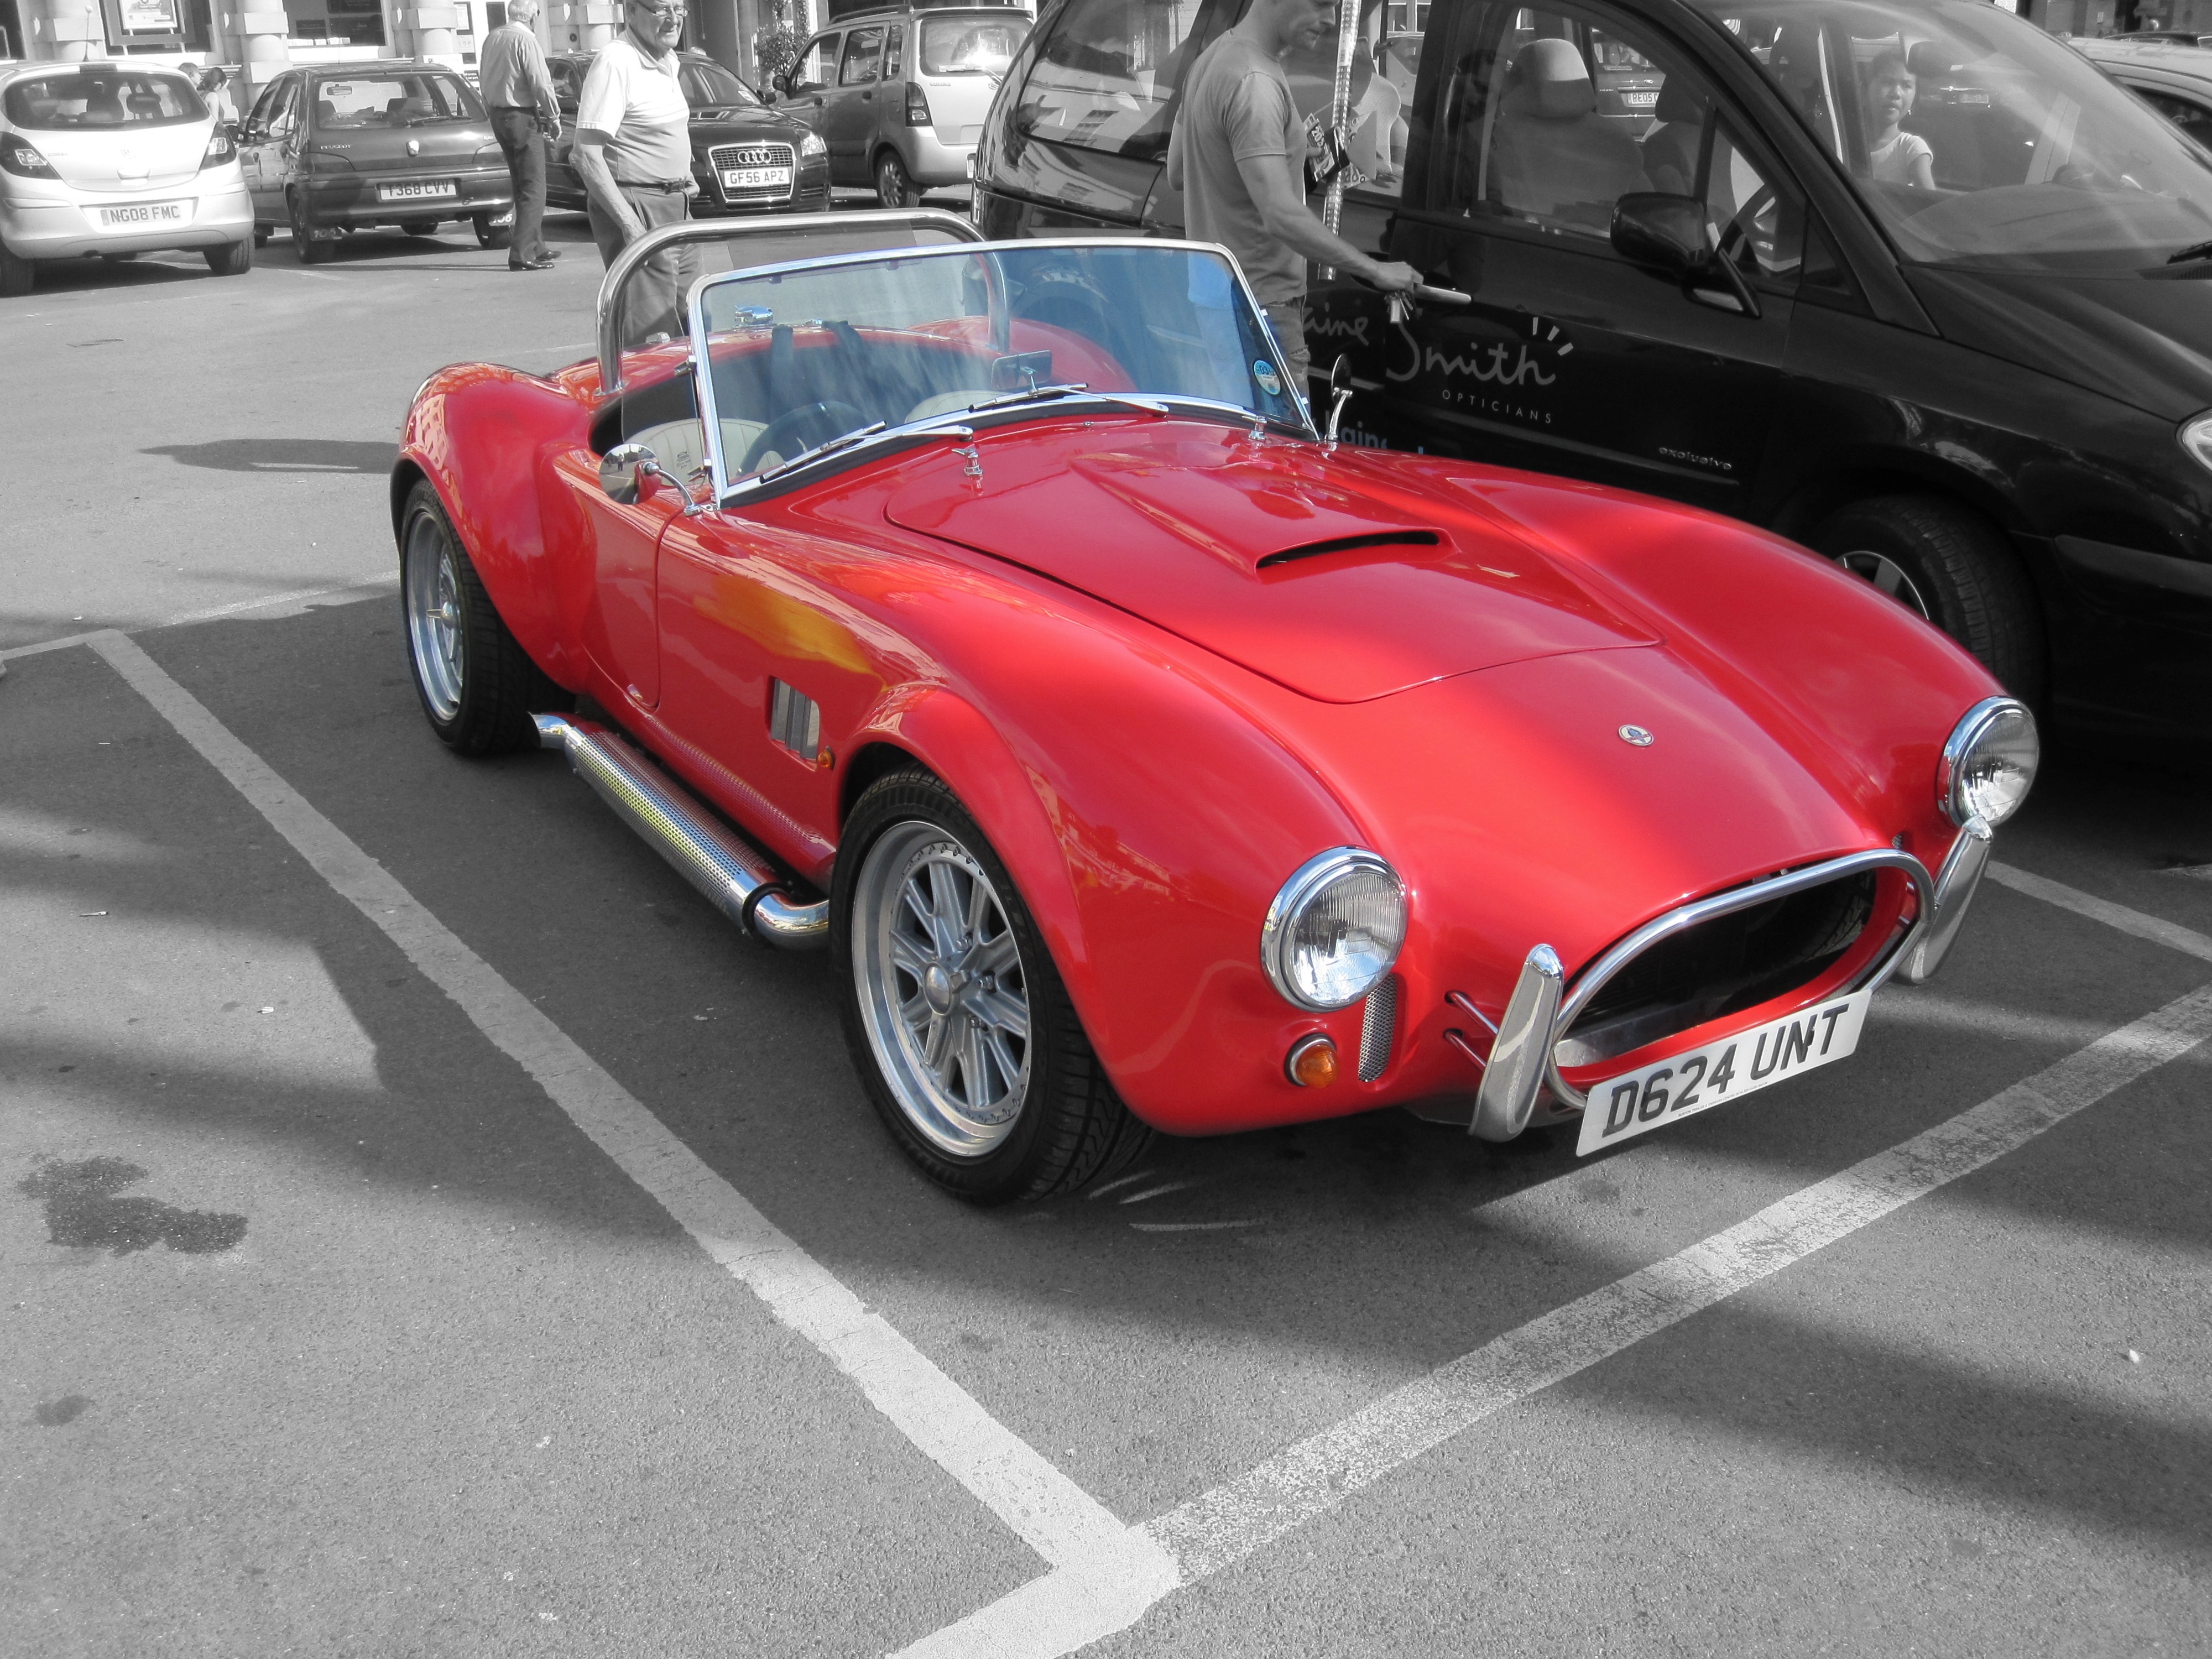
sport, car, automobile, red, vehicle, auto, speed, classic car, sports car, race car, luxury, antique car, land vehicle, ac cobra, automobile make, automotive design, cobra sports car